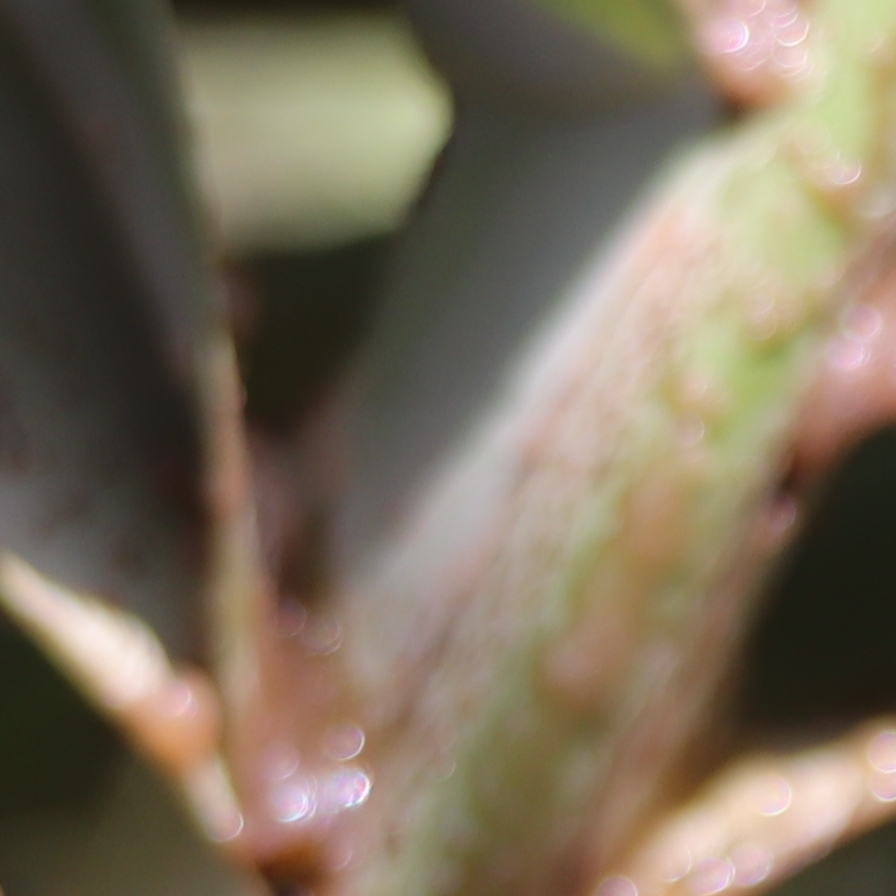
Label: Honey